Frame story

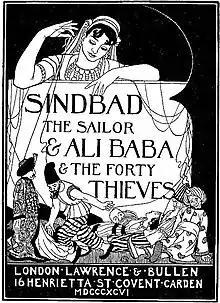
"One Thousand and One Nights" frames many stories with a single narrator, Shahrazad; embedded within it are further framed sets of tales, such as those of "Sindbad the Sailor". Illustration "Sindbad the sailor and Ali Baba and the forty thieves" by William Strang, 1896

A frame story is a literary device that acts as a convenient conceit to organize a set of smaller narratives, either devised by the author or taken from a previous stock of popular tales, slightly altered by the author for the purpose of the longer narrative. Sometimes a story within the main narrative encapsulates some aspect of the framing story, in which case it is called a "mise en abyme".